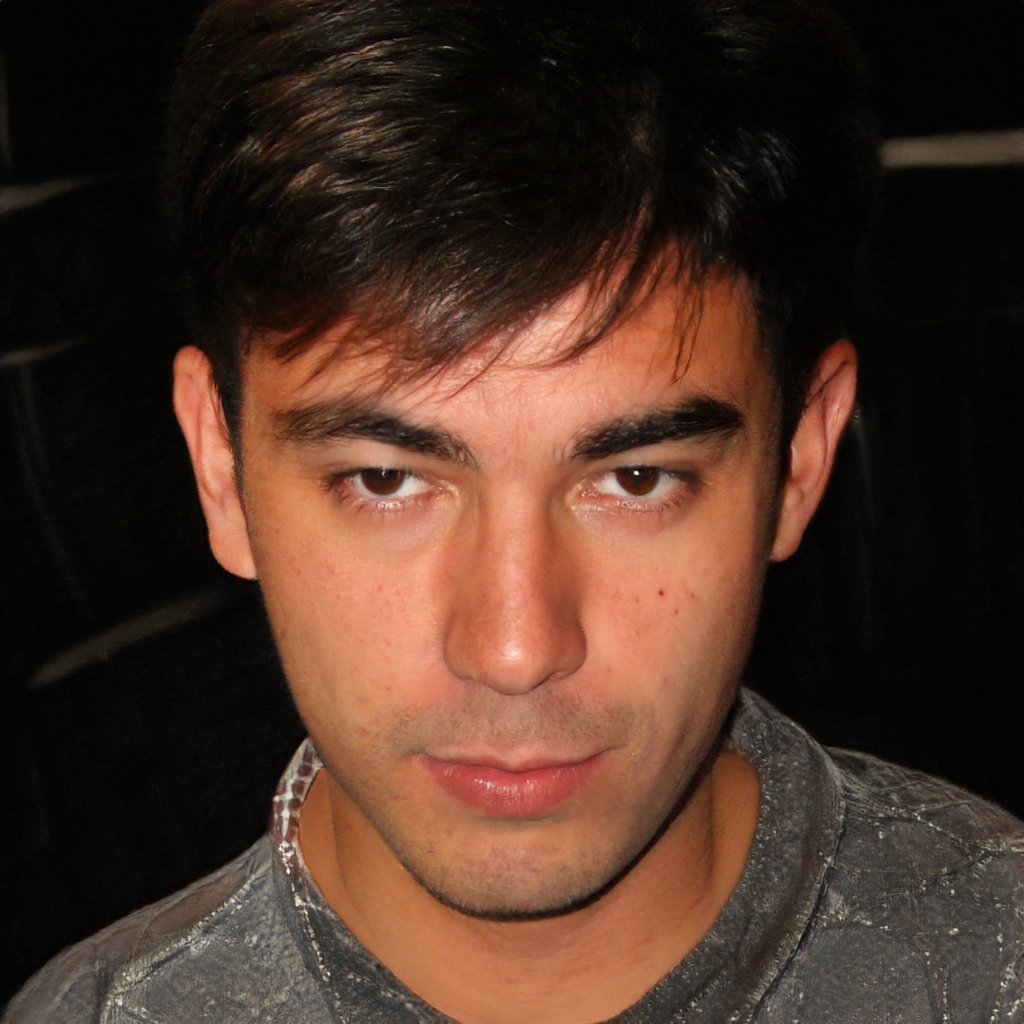
Gender: Male